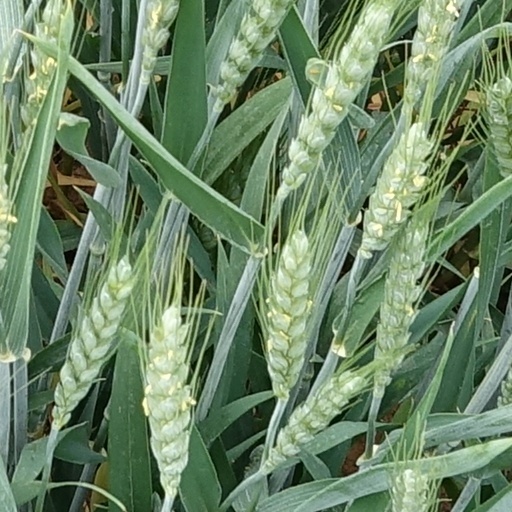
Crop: wheat